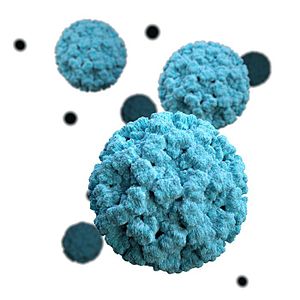
Norovirus
Norovirus
Norovirus er en hårdfør virus der giver akut diarré og opkastning. I Danmark kaldes sygdommen med norovirus for roskildesyge, fordi det første sygdomsudbrud var i Roskilde i 1936.